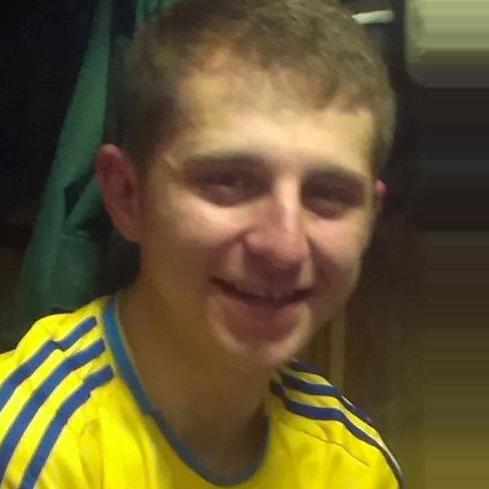
Age: 21